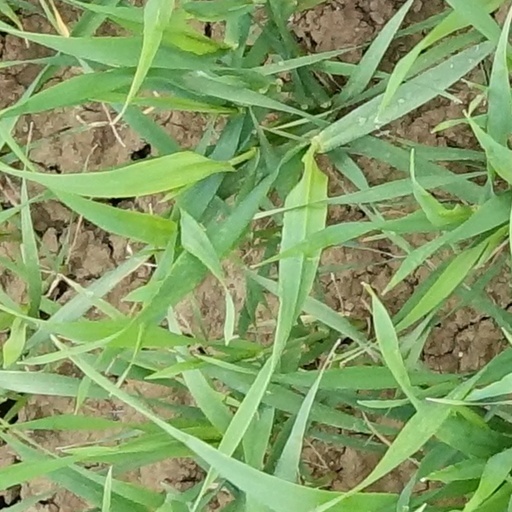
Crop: wheat